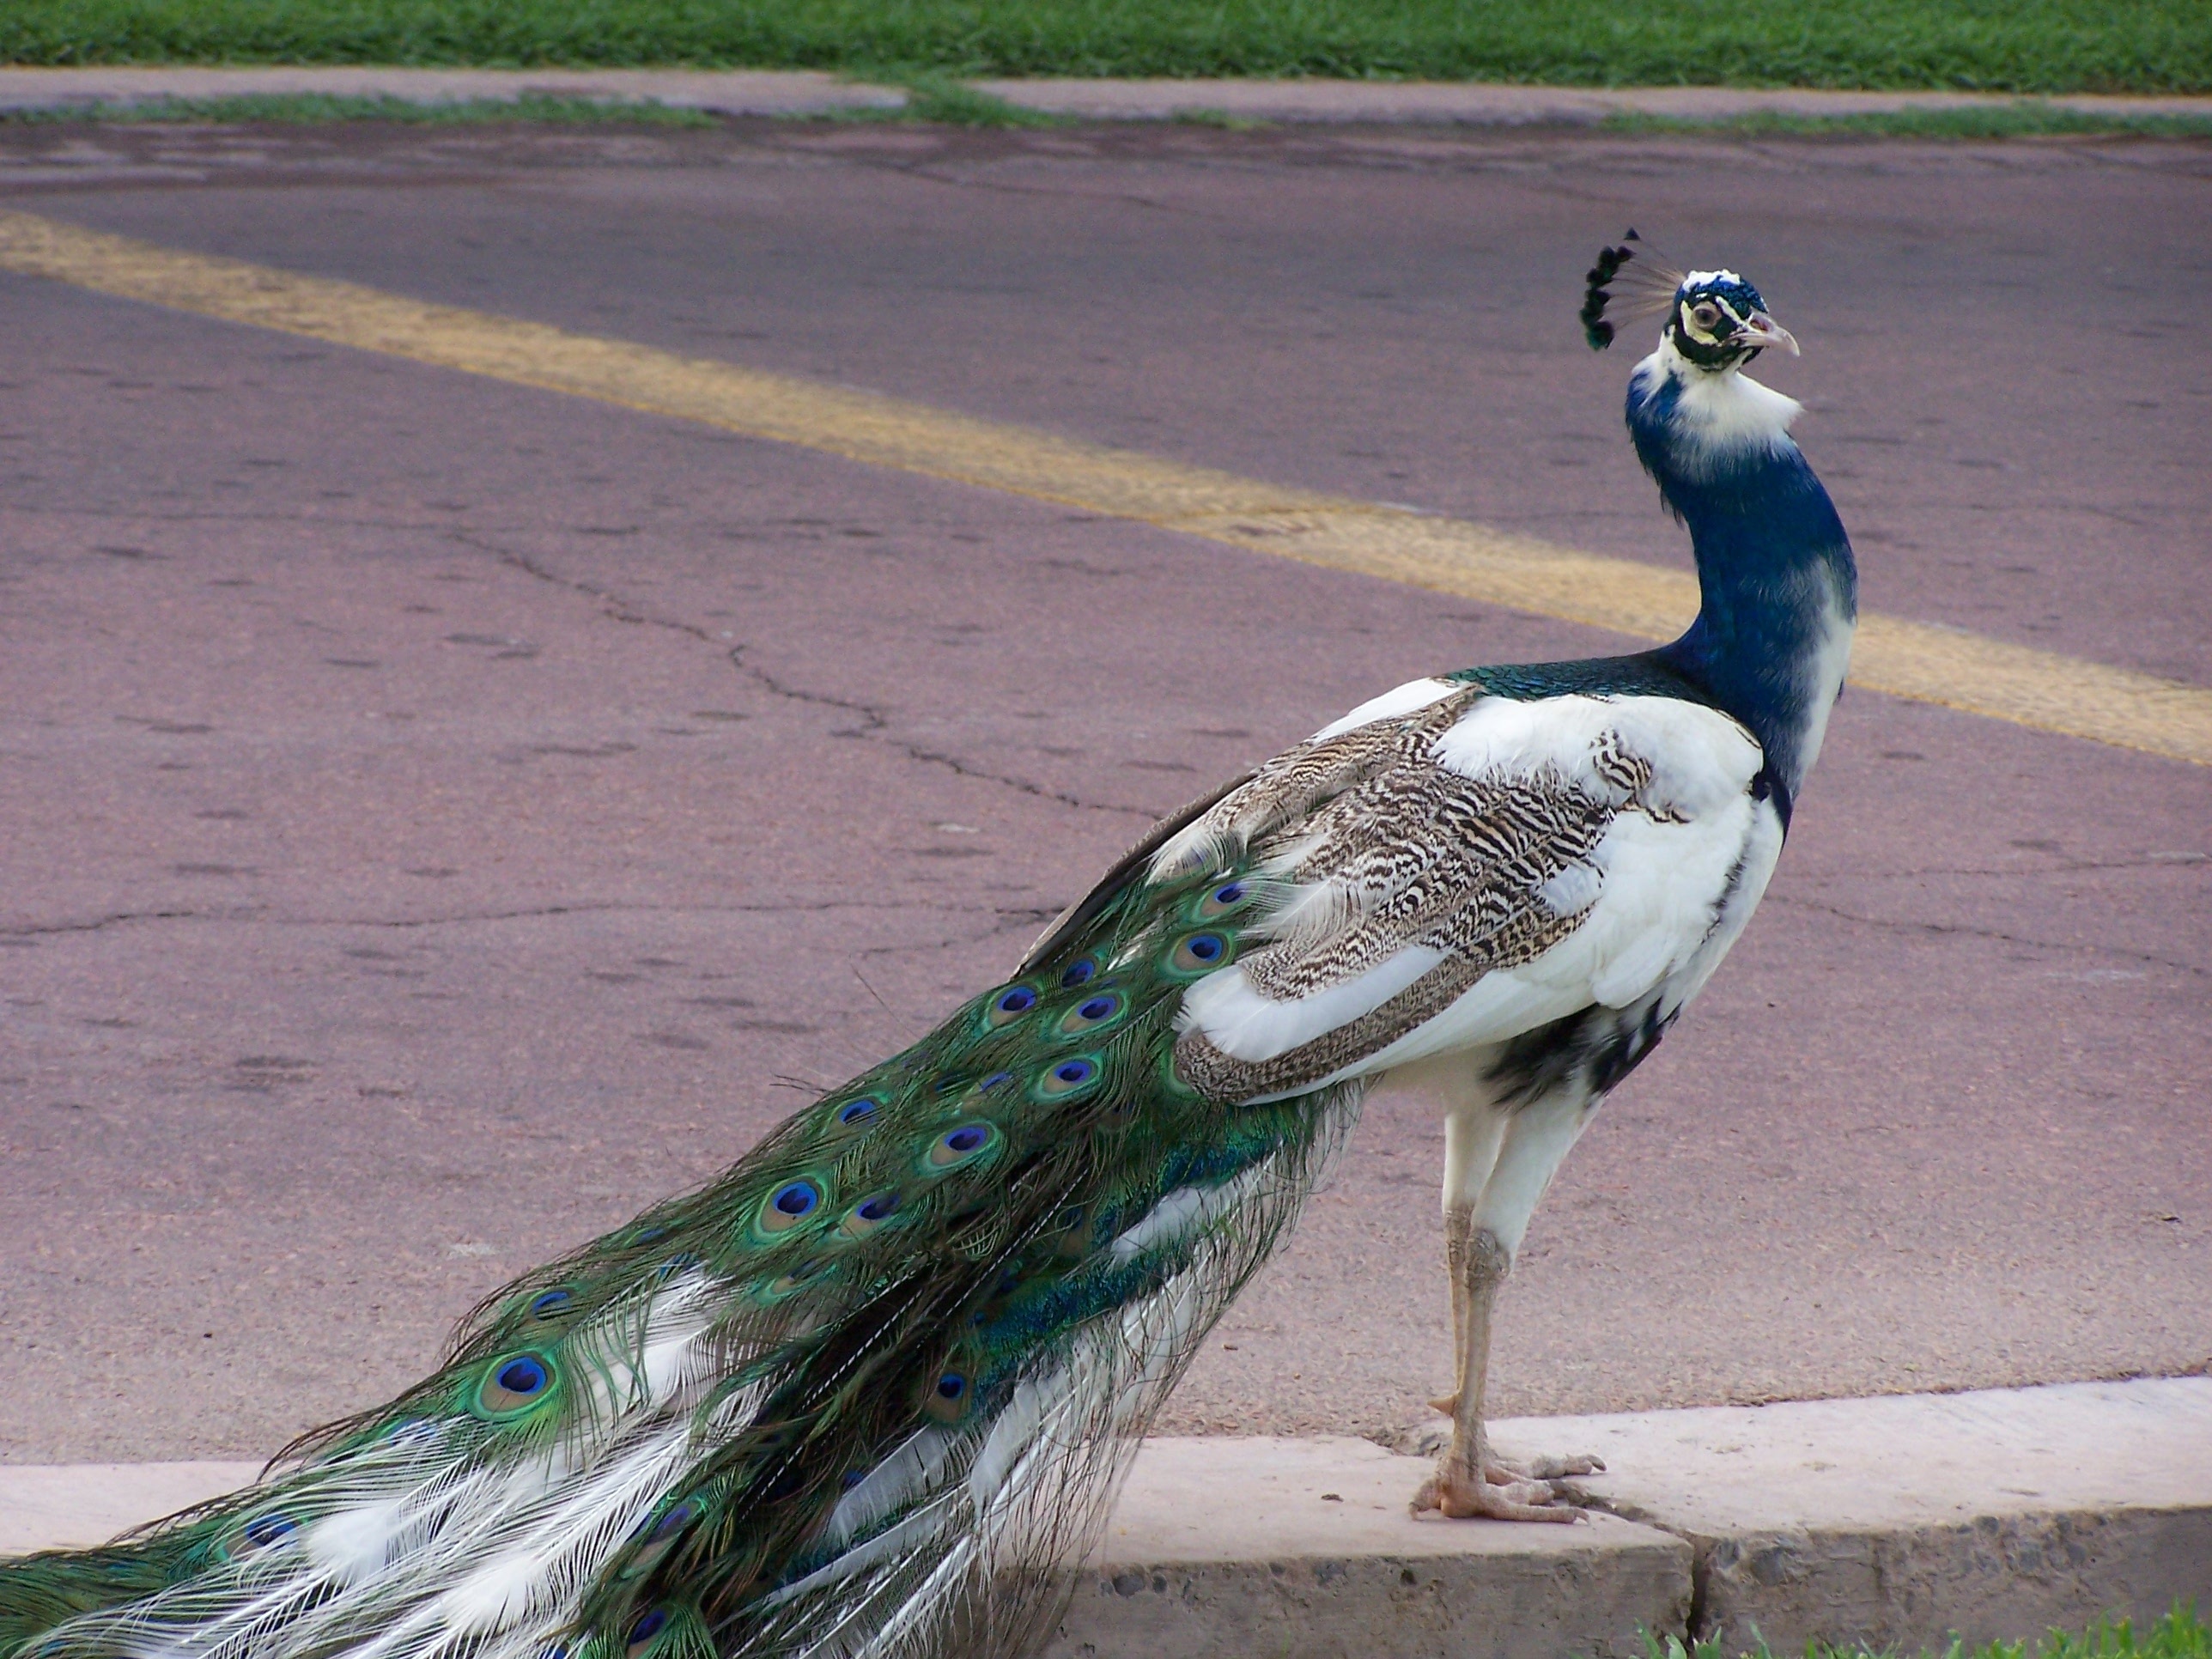
nature, forest, bird, white, animal, male, wildlife, wild, zoo, pattern, blue, colorful, feather, fauna, peacock, turquoise, duck, tail, vertebrate, elegant, exotic, peafowl, vibrant, mixed, pride, pigeons and doves